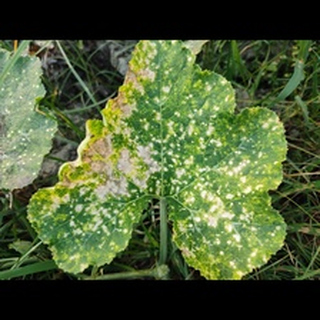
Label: pumpkin_powdery_mildew